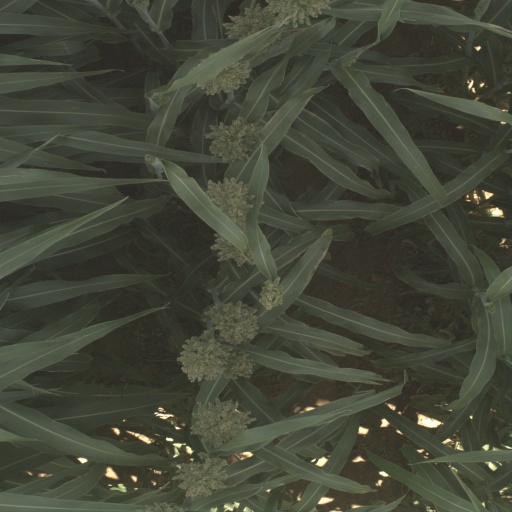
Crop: sorghum